Digital forensics

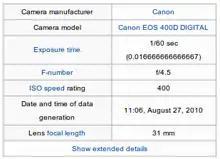
An example of an image's Exif metadata that might be used to prove its origin

Digital forensics is commonly used in both criminal law and private investigation. Traditionally it has been associated with criminal law, where evidence is collected to support or oppose a hypothesis before the courts. As with other areas of forensics this is often a part of a wider investigation spanning a number of disciplines. In some cases, the collected evidence is used as a form of intelligence gathering, used for other purposes than court proceedings (for example to locate, identify or halt other crimes). As a result, intelligence gathering is sometimes held to a less strict forensic standard.